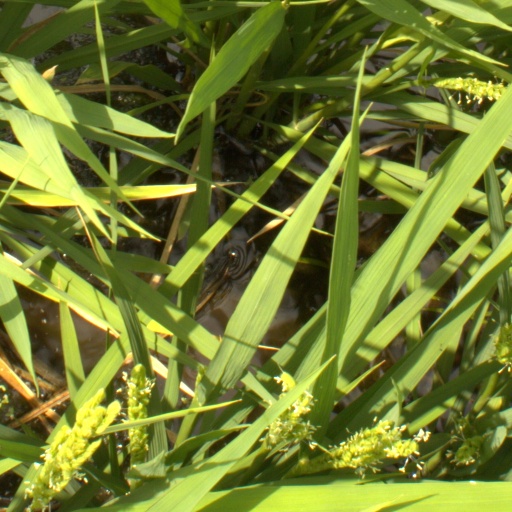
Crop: rice